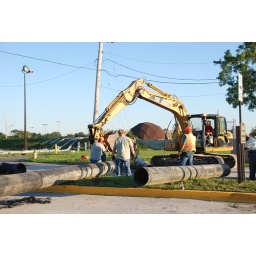
putting the water back in the river 4